Willie Roaf

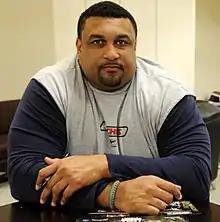
Roaf in February 2008

William Layton Roaf (born April 18, 1970), nicknamed "Nasty", is an American former professional football player who was an offensive tackle in the National Football League (NFL) for 13 seasons. He played college football for Louisiana Tech Bulldogs, where he earned consensus All-American honors. He was a first-round pick in the 1993 NFL draft, and played professionally for the New Orleans Saints and Kansas City Chiefs of the NFL. An 11-time Pro Bowl selection and nine-time All-Pro, he was enshrined in the Pro Football Hall of Fame in 2012 and the College Football Hall of Fame in 2014.